List of birds of Malta

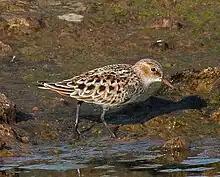
Little stint

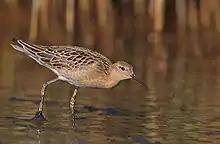
Ruff

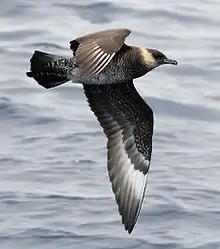
Pomarine skua

Scolopacidae is a large diverse family of small to medium-sized shorebirds including the sandpipers, curlews, godwits, shanks, tattlers, woodcocks, snipes, dowitchers and phalaropes. The majority of these species eat small invertebrates picked out of the mud or soil. Variation in length of legs and bills enables multiple species to feed in the same habitat, particularly on the coast, without direct competition for food.